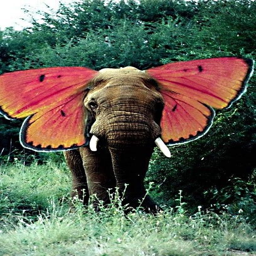
float like a butterfly and weigh as much as an elephant .